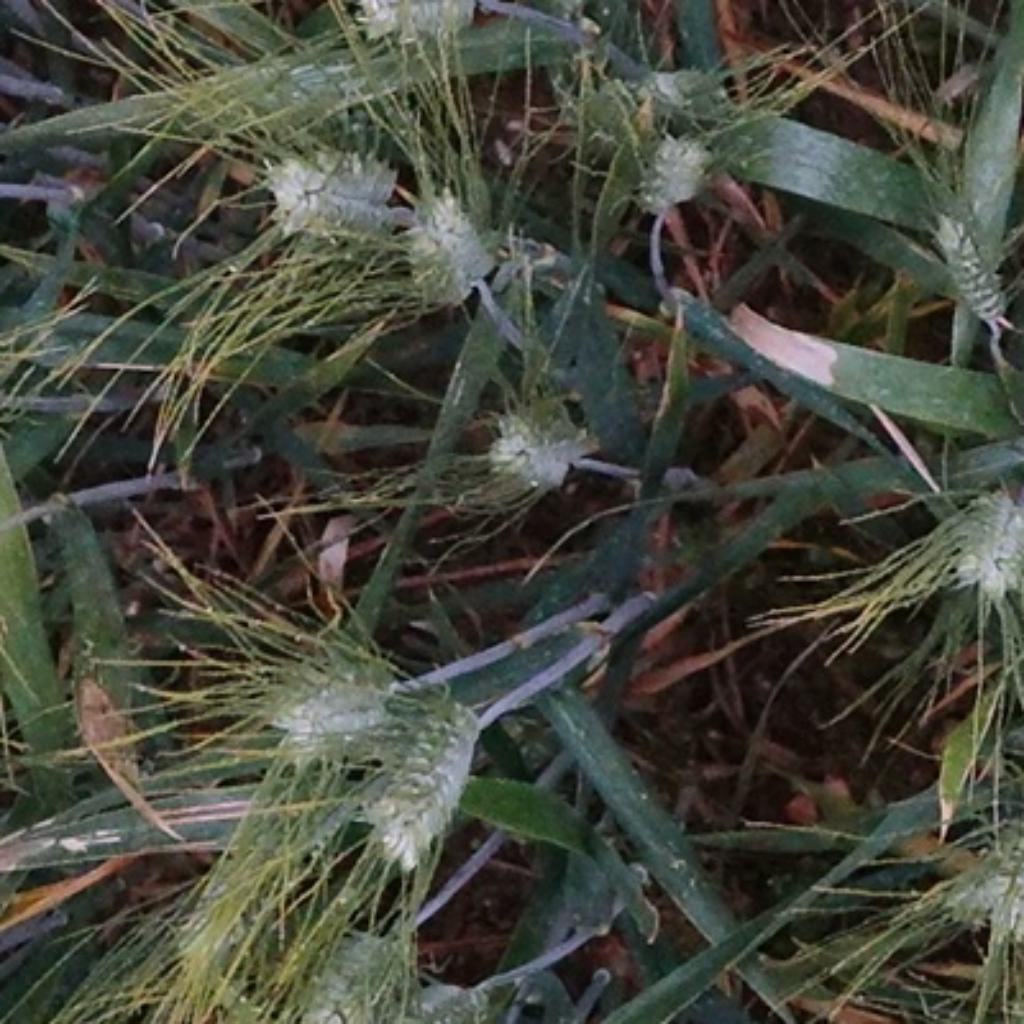
Country: France
Location: Toulouse
Wheat development stage: Filling - Ripening